Aulis Koponen

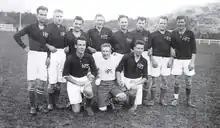
Koponen with HPS in 1927

Aulis Koponen (5 April 1906 – 8 March 1978) was a Finnish footballer who played as a forward. He earned 39 caps for the Finland national team between 1924 and 1935, scoring 16 goals. Koponen played club football with HPS.